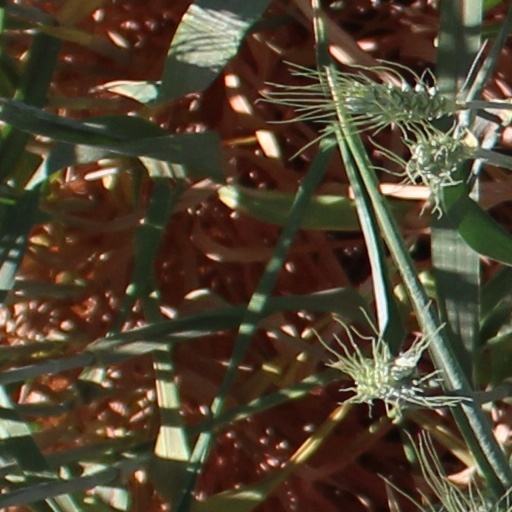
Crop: wheat